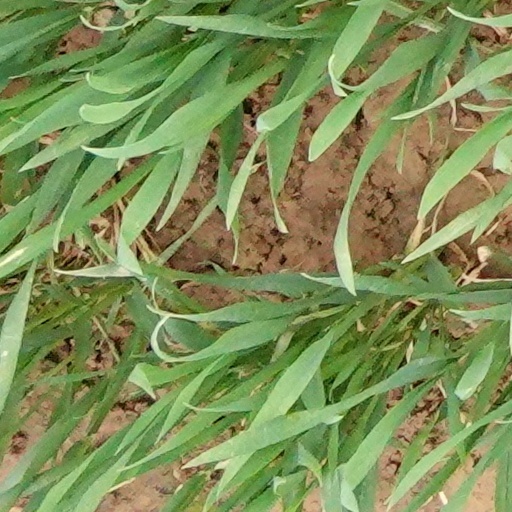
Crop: wheat